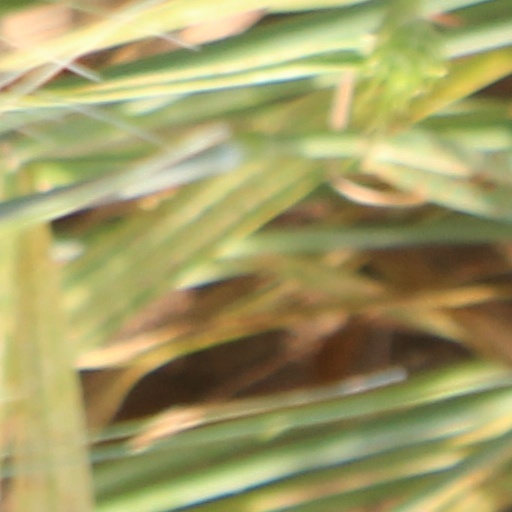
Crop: wheat